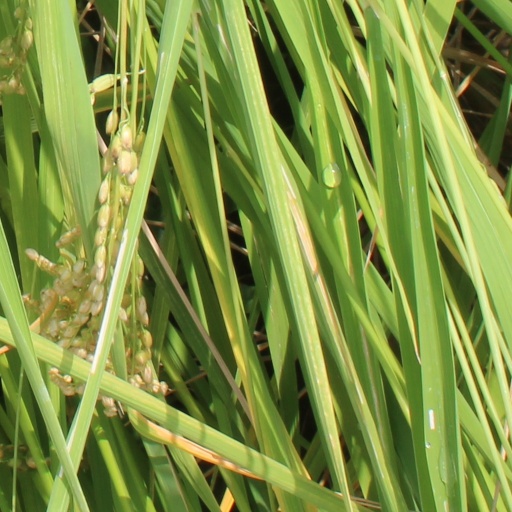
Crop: rice